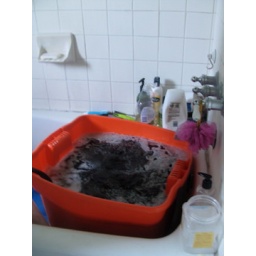
22 gal tub in the tub, then I pump the water out the bathroom window and water the plants with the water!